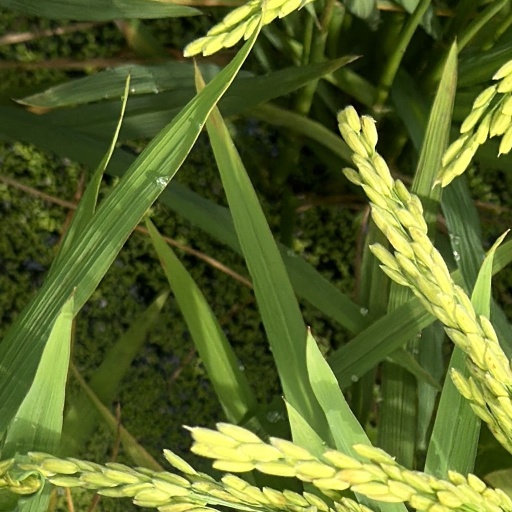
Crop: rice